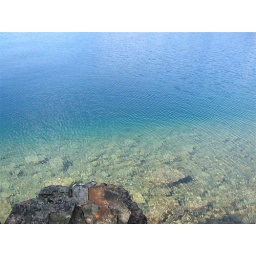
The water in Lake McDonald is clear and cold and beautiful.